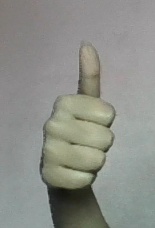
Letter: aleff